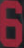
Number: 6